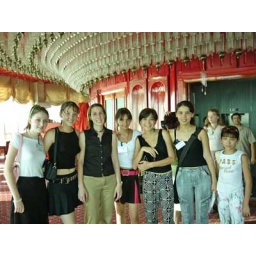
Tech Girls enjoy the restaurant in Tashkent's TV tower